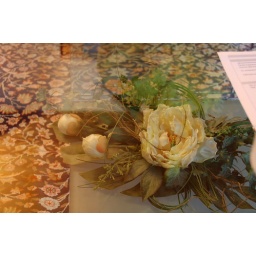
Flowers under a glass table